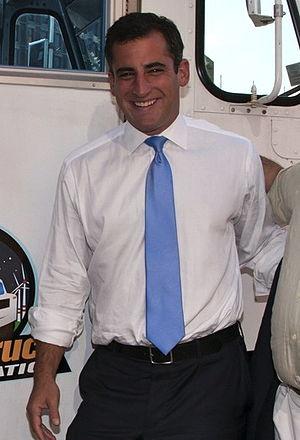
Mission Hill est un quartier de Boston, dans le Massachusetts, au nord-est des États-Unis. Il compte environ 48 500 habitants. Le quartier est approximativement délimité par Columbus Avenue et le quartier de Roxbury à l'est. Le quartier historique est approximativement délimité par Smith Street, St. Worthington, Tremont Street. Il est immédiatement au nord du quartier det Jamaica Plain. Il est desservi par la Branche E de la ligne verte et la Ligne orange du métro de Boston. La Colline recouvre environ la moitié de Longwood Medical and Academic Area. Mais ces dernières années ont vu de nouveaux magasins de détail, restaurants et développement résidentiel donnant le quartier une voix politique forte et une identité propre.